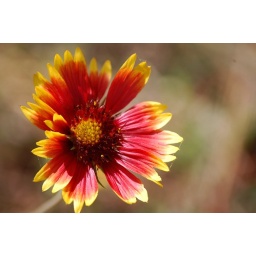
A beautiful flower found in a field near a gas station. Williams, Az. This looked like fall colors.